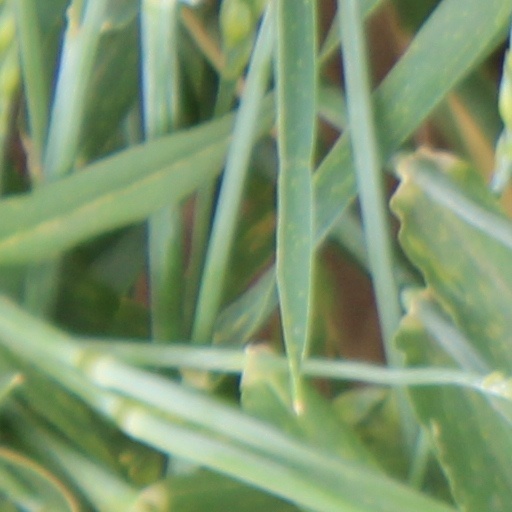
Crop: wheat